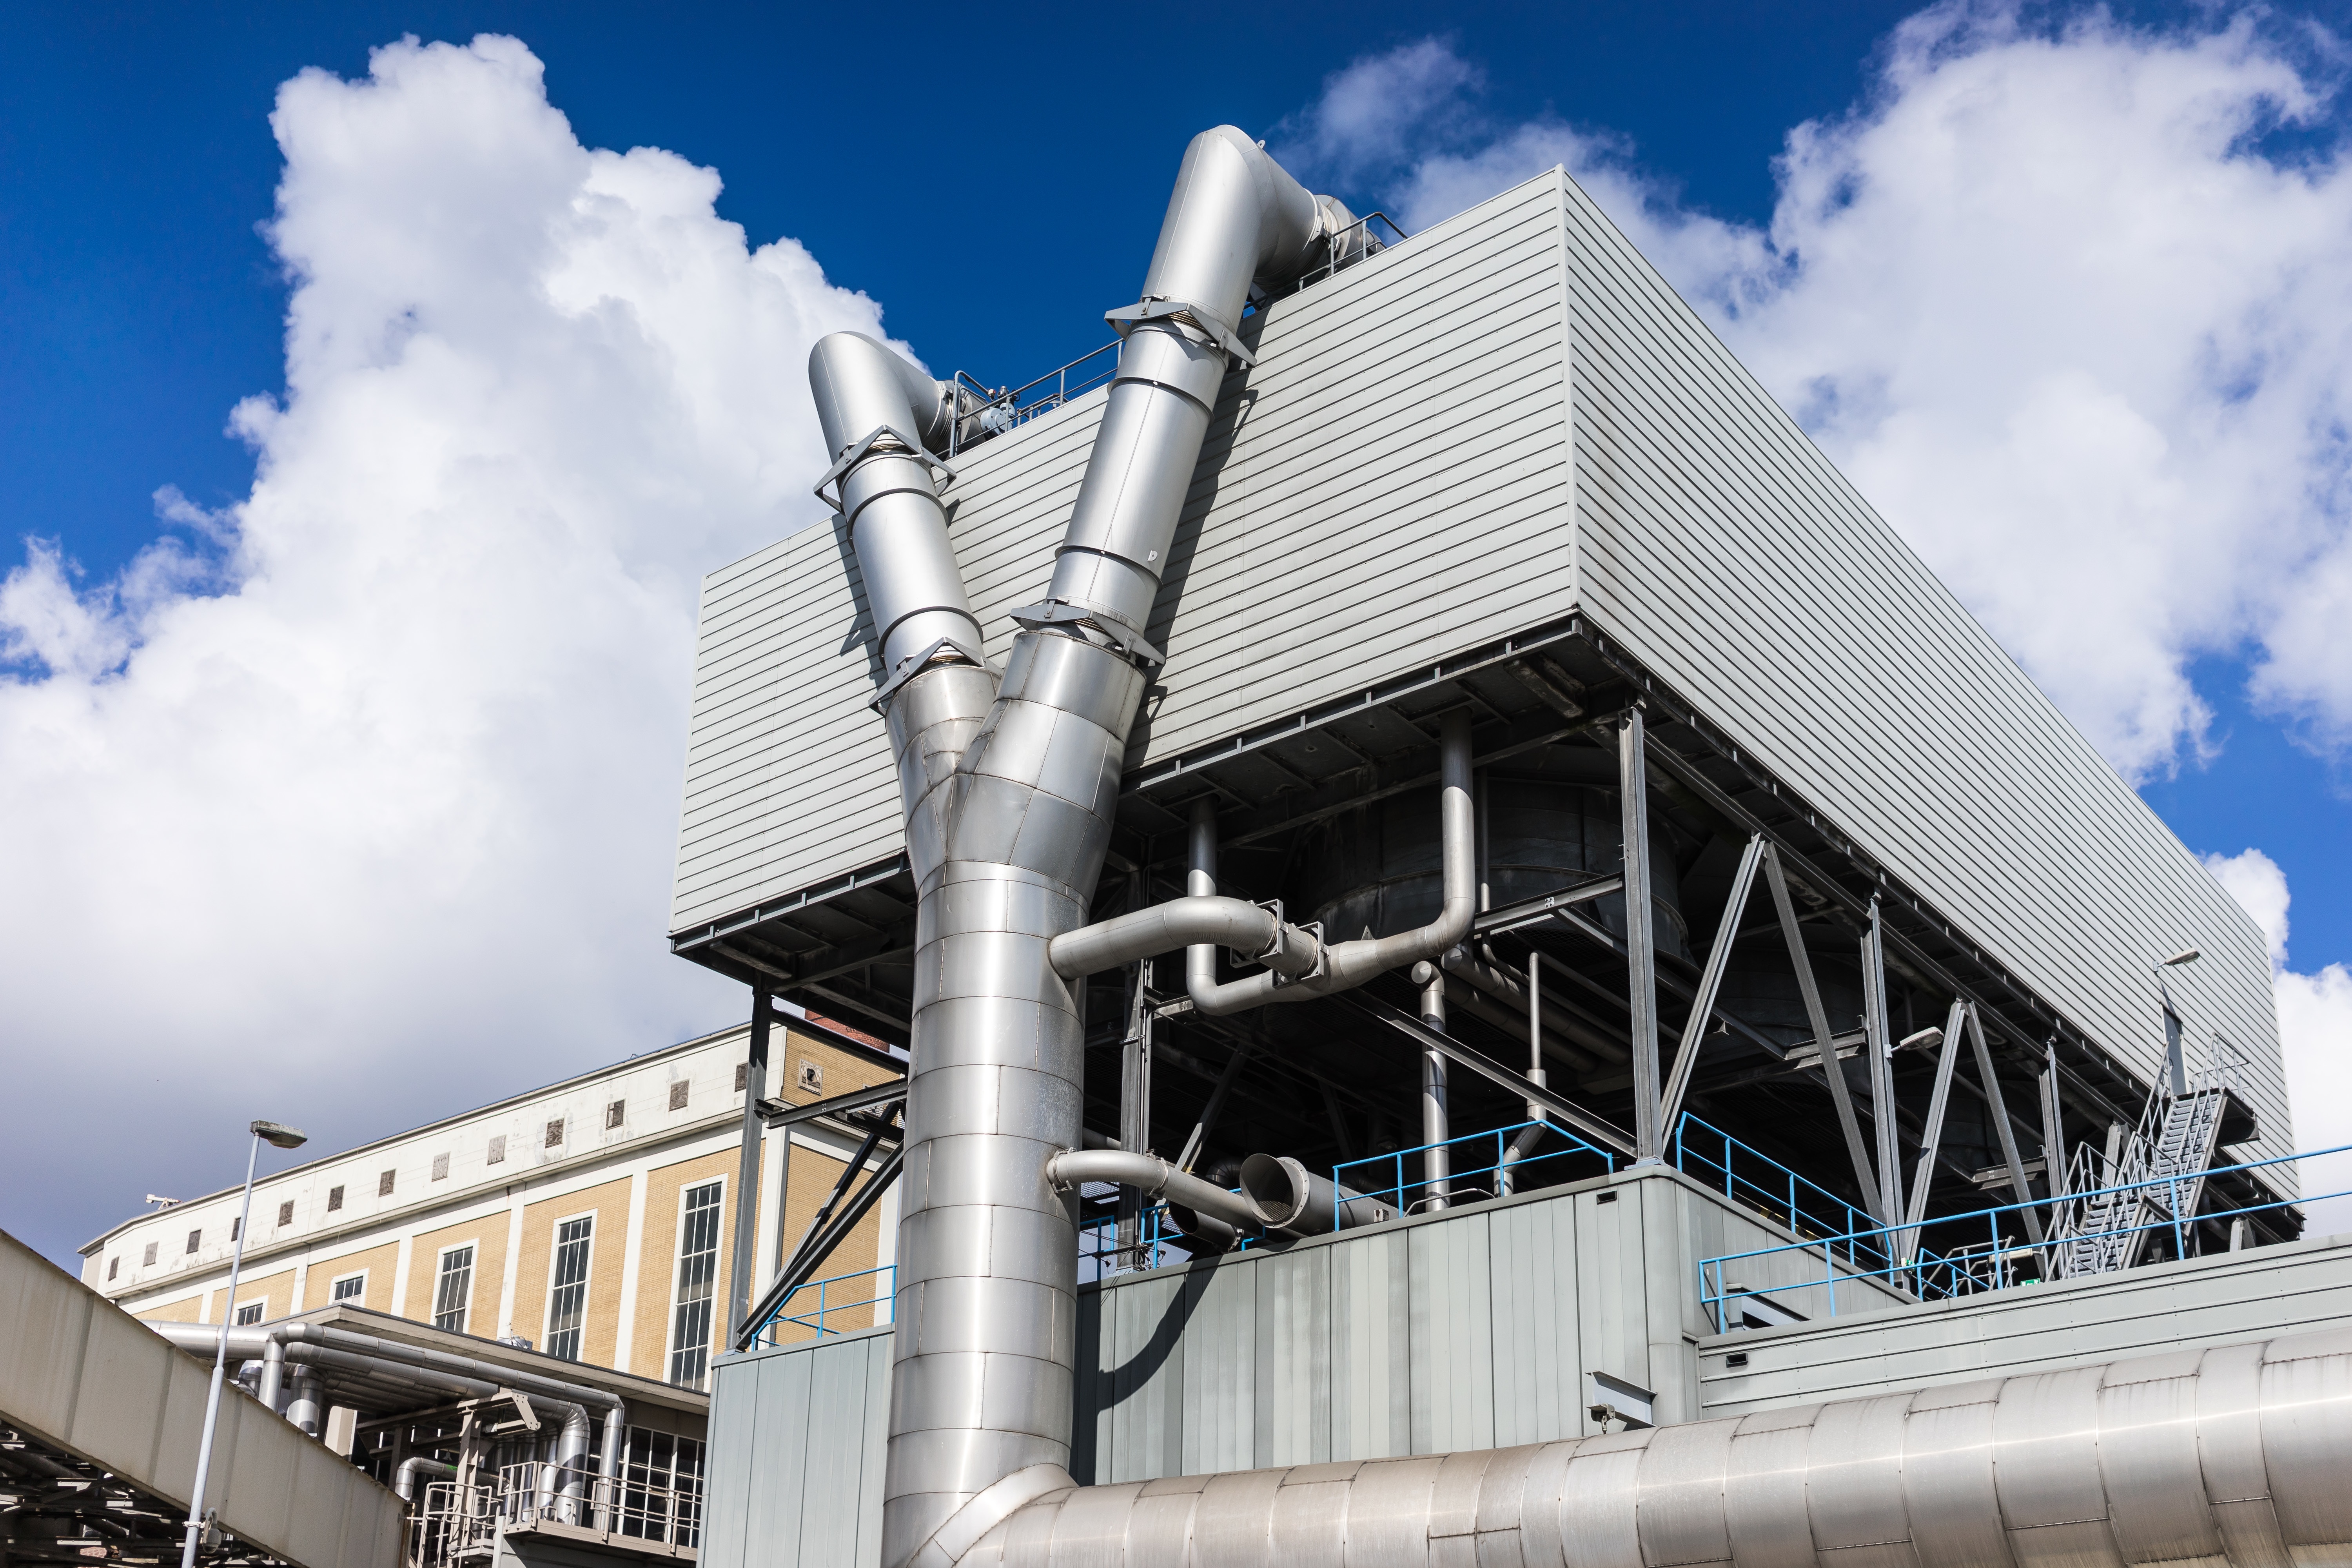
architecture, roof, building, landmark, facade, industry, energy